Literary Day

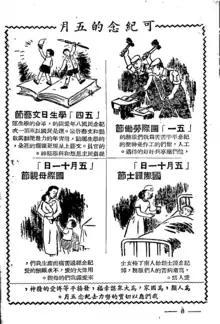
"A May to Remember", published in 1947 in "New Child". The upper left section represents Literary Day.

In 1940 or 1943, the KMT government moved Youth Day to March 29 to commemorate the martyrs of the Yellow Flower Mound Uprising. The move provoked opposition: for instance, on May 3, 1944, National Southwestern Associated University held a symposium on the topic of "protecting the May Fourth spirit, carrying forward the May Fourth tradition". During the Chinese Civil War, the Kuomintang-established observance of Youth Day on March 29 became an occasion for people to express their dissatisfaction with the Kuomintang. The Communist Party took the opportunity to instigate a student movement for "survival, freedom, and peace".